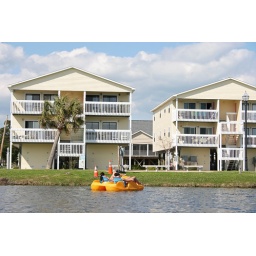
Taking a boat ride on a lake near Carolina Beach, N.C.